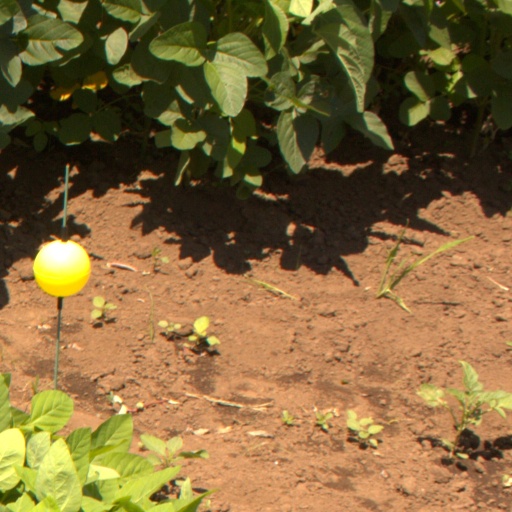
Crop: soybean